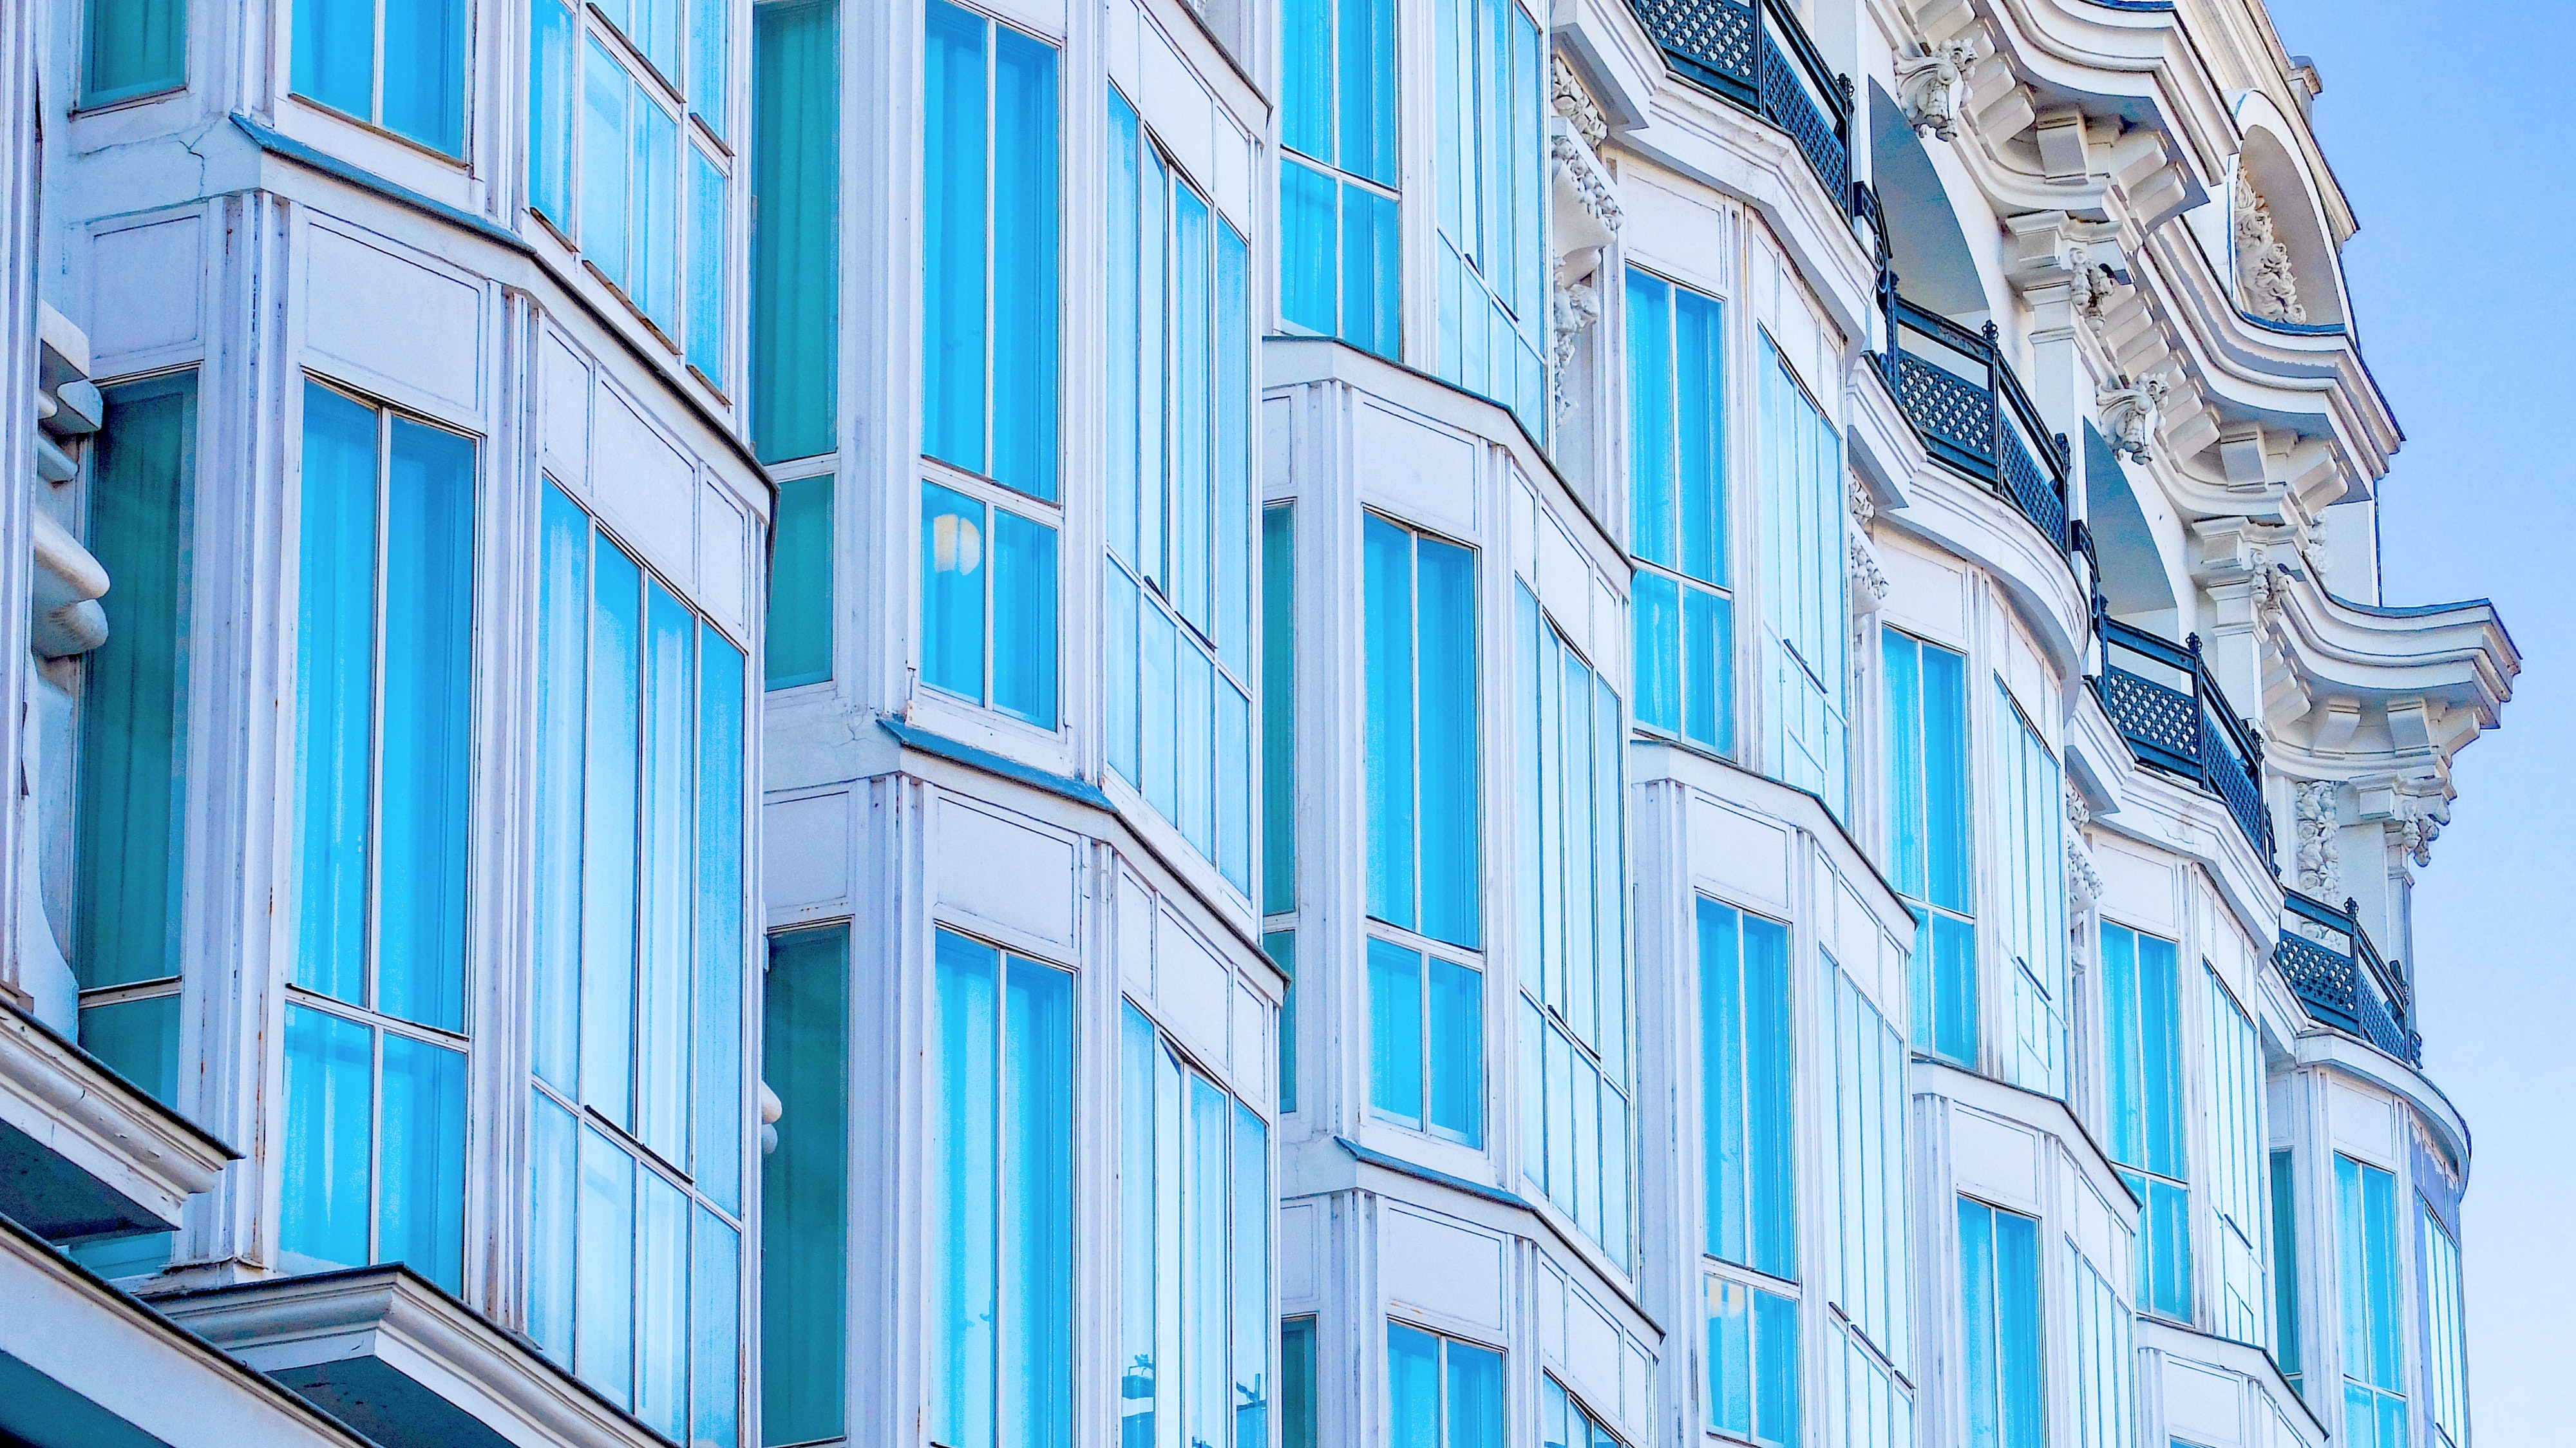
blue, architecture, building, daytime, facade, wall, line, urban area, real estate, sky, design, neighbourhood, pattern, apartment, Material property, window, house, mixed use, city, electric blue, commercial building, glass, condominium, parallel, tower block